Happy99

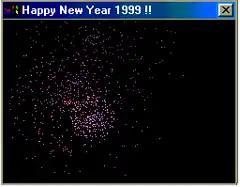
A screenshot of the Happy99 virus in action

Happy99 (also termed Ska or I-Worm) is a computer worm for Microsoft Windows. It first appeared in mid-January 1999, spreading through email and usenet. The worm installs itself and runs in the background of a victim's machine, without their knowledge. It is generally considered the first virus to propagate by email, and has served as a template for the creation of other self-propagating viruses. Happy99 has spread on multiple continents, including North America, Europe, and Asia.